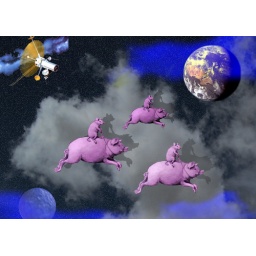
Flying pink pigs race in space around moon by Valxart